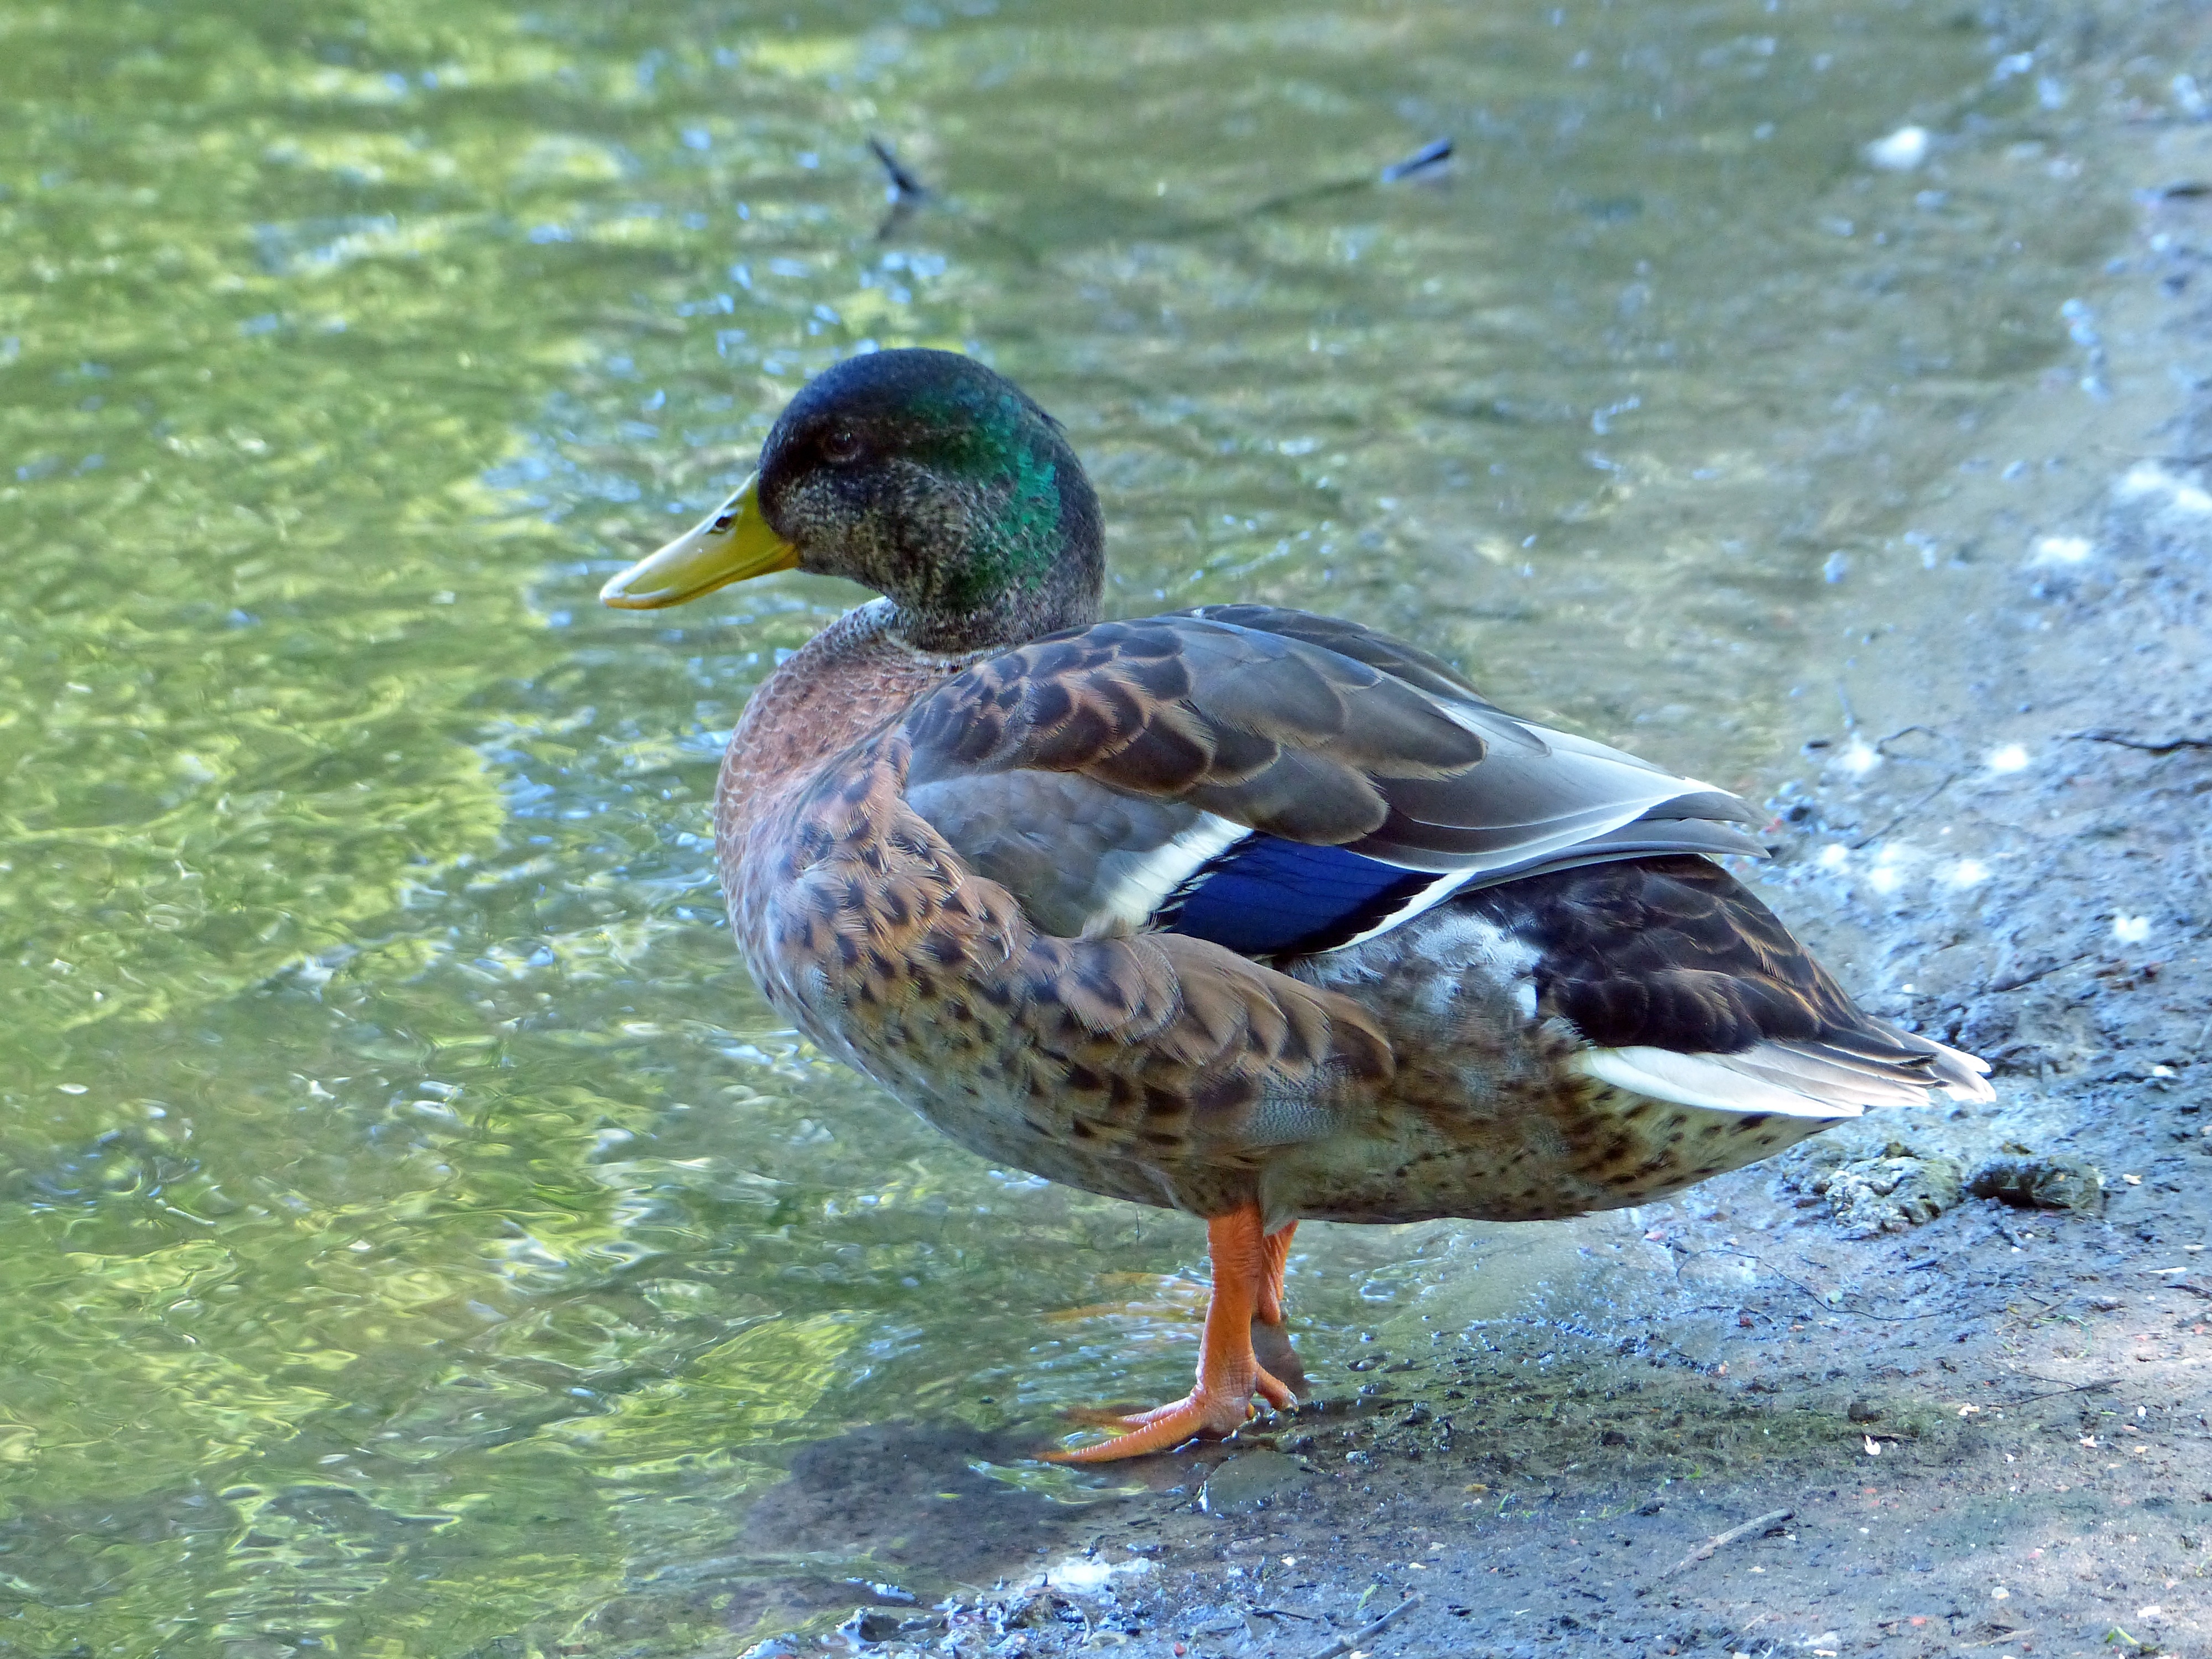
water, nature, bird, lake, pond, wildlife, beak, fauna, plumage, poultry, birds, duck, vertebrate, waterfowl, water bird, mallard, canard, ducks geese and swans, seaduck